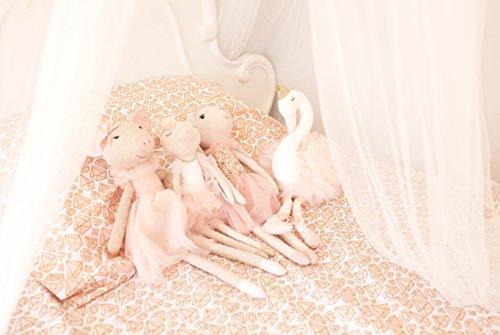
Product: Mon AMI Pink Piglet Ballerina Designer Plush Doll, Exquisite Craftmanship, Premium Quality, Cuddling, Collecting & Playing Toy, Baby or Toddler Gift 18", Multicolor
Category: Toys & Games | Stuffed Animals & Plush Toys | Plush Puppets
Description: High quality and exquisite craftsmanship.
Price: $34.49
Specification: ProductDimensions:18x5x4inches|ItemWeight:3.2ounces|ShippingWeight:3.2ounces(Viewshippingratesandpolicies)|ASIN:B079C9N62W|Itemmodelnumber:7598018IN|Manufacturerrecommendedage:36month-3years